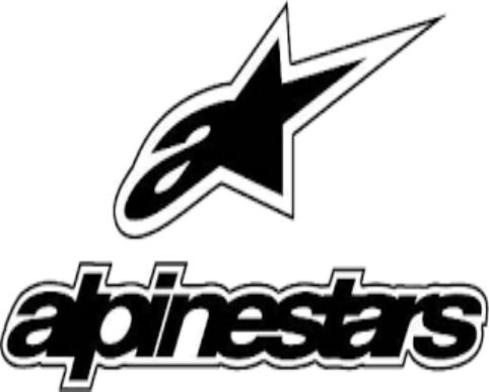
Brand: alpinestars-1
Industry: Clothes